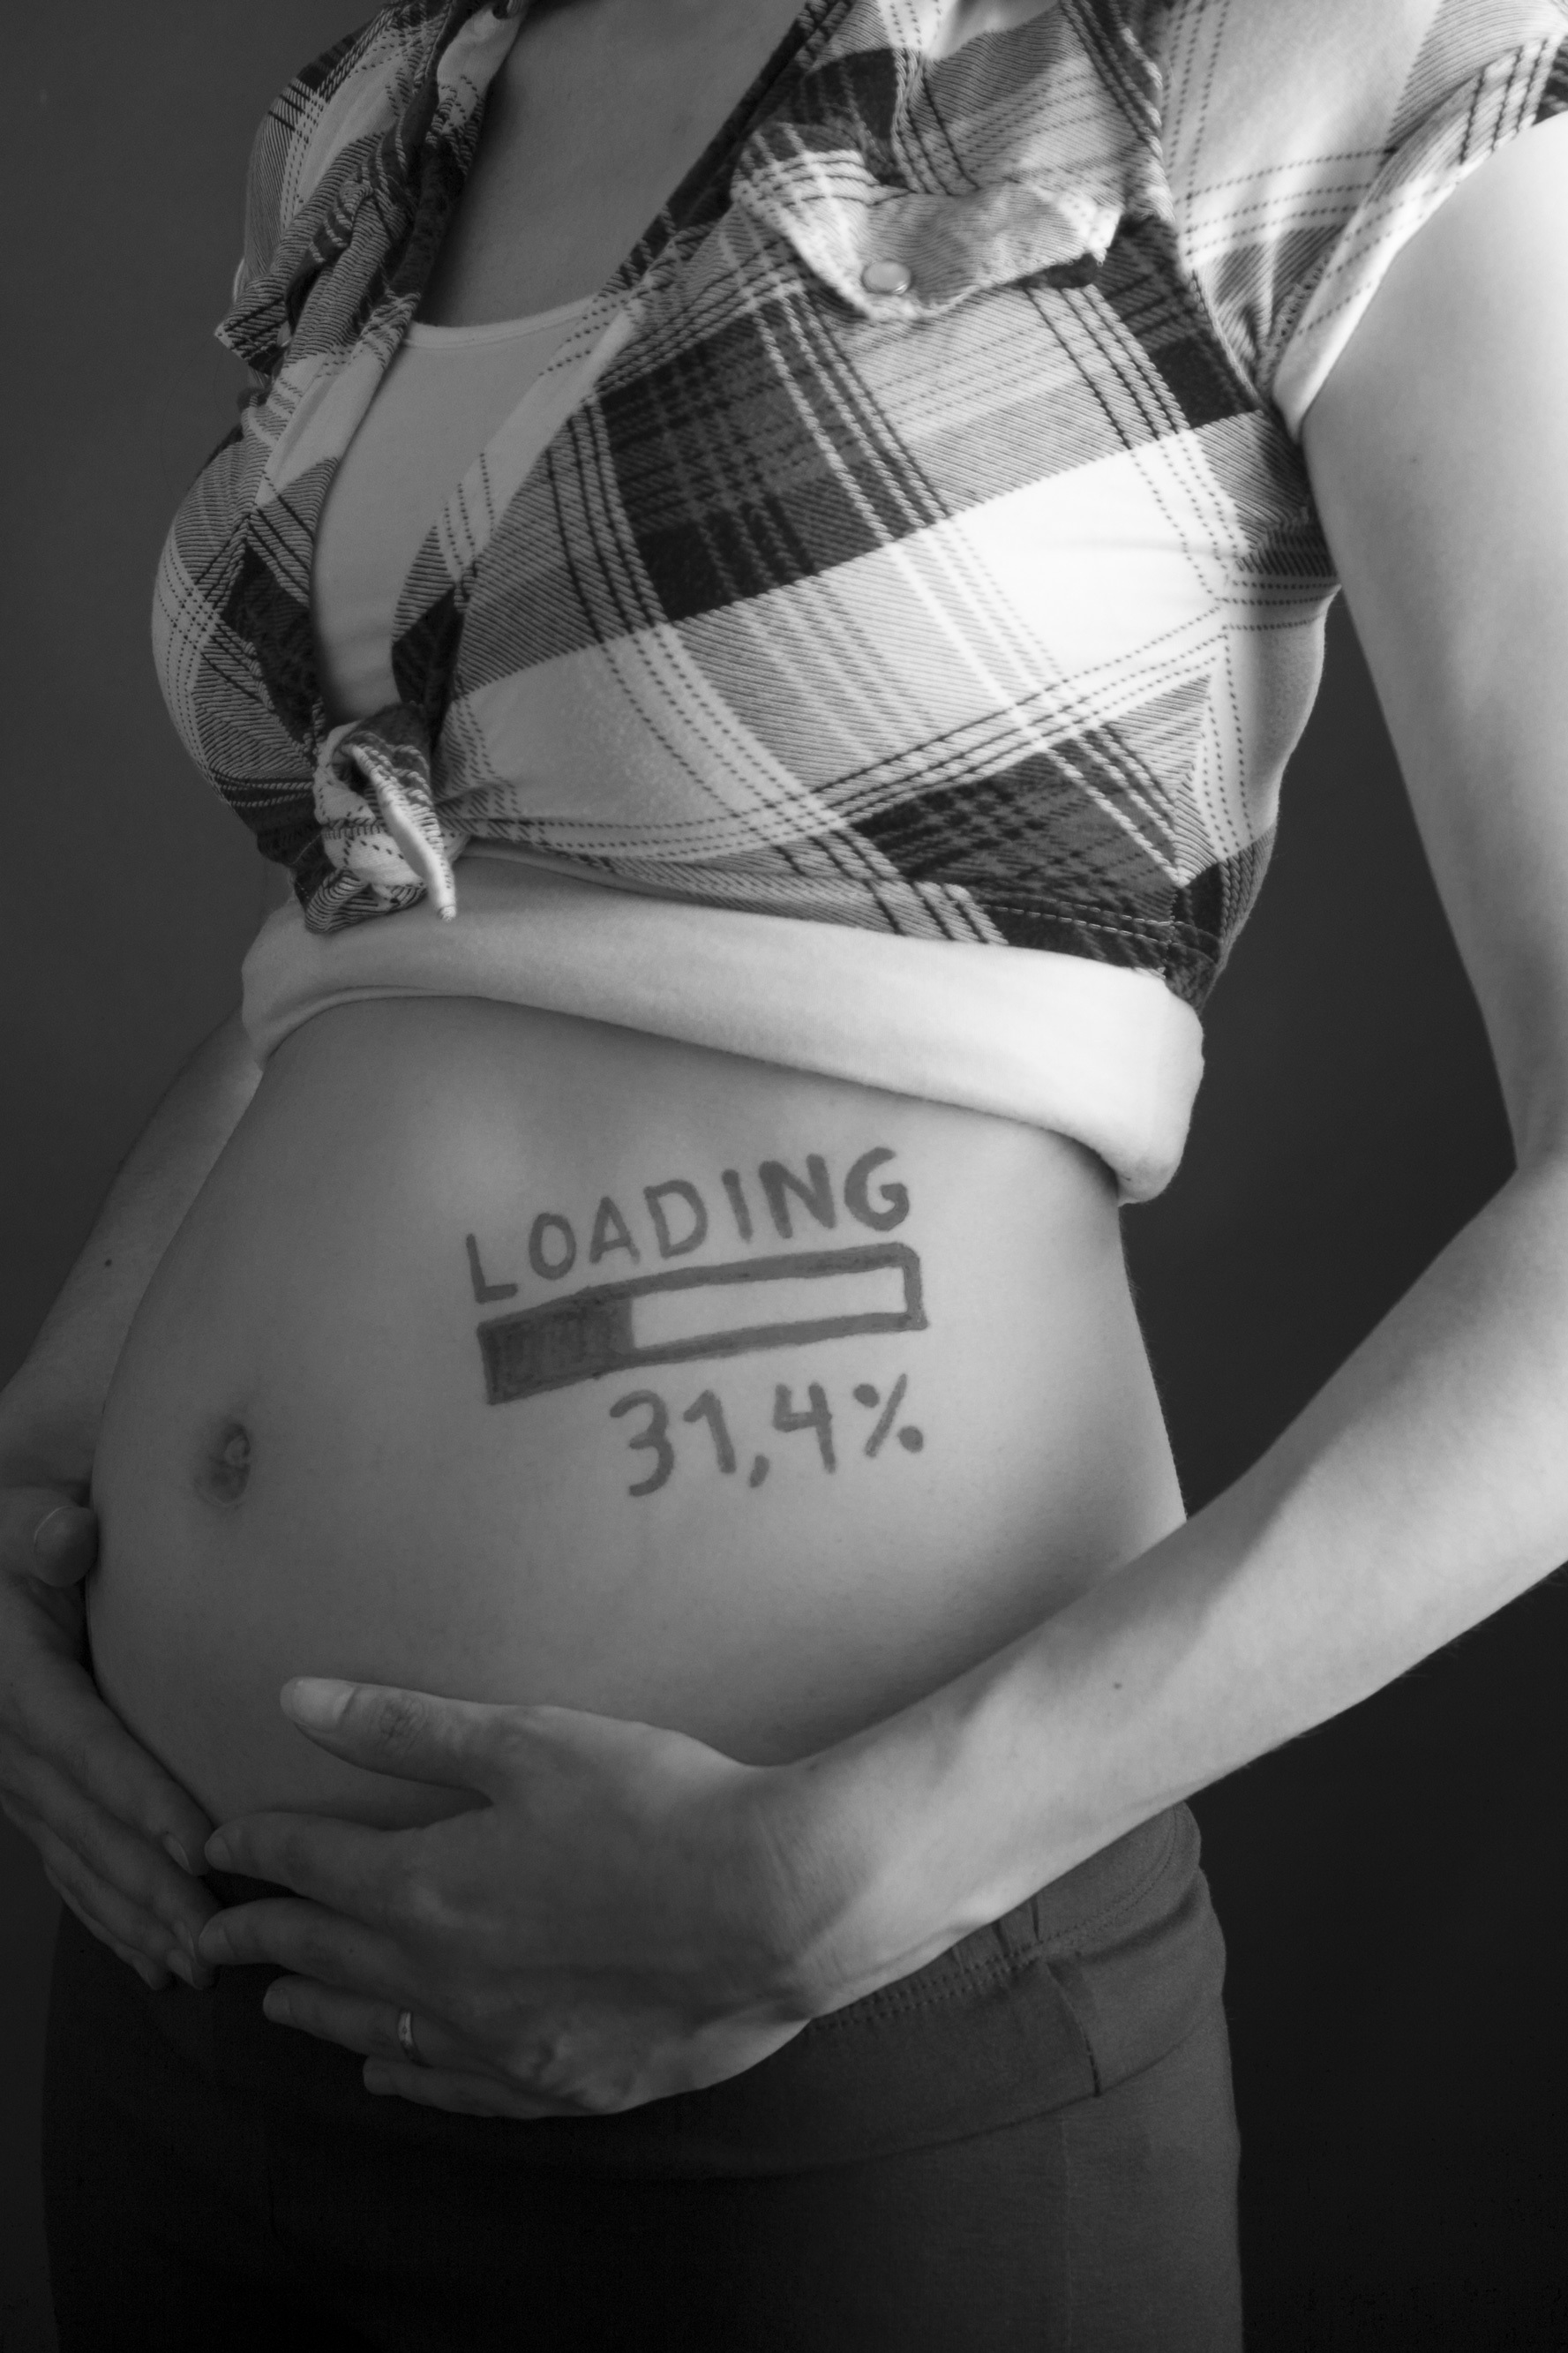
hand, black and white, woman, white, photography, trunk, leg, model, tattoo, human, black, monochrome, lady, arm, baby, muscle, chest, pregnancy, human body, back, thigh, photograph, skin, pregnant, beauty, image, birth, abdomen, s w, photo shoot, sense, baby belly, monochrome photography, art model